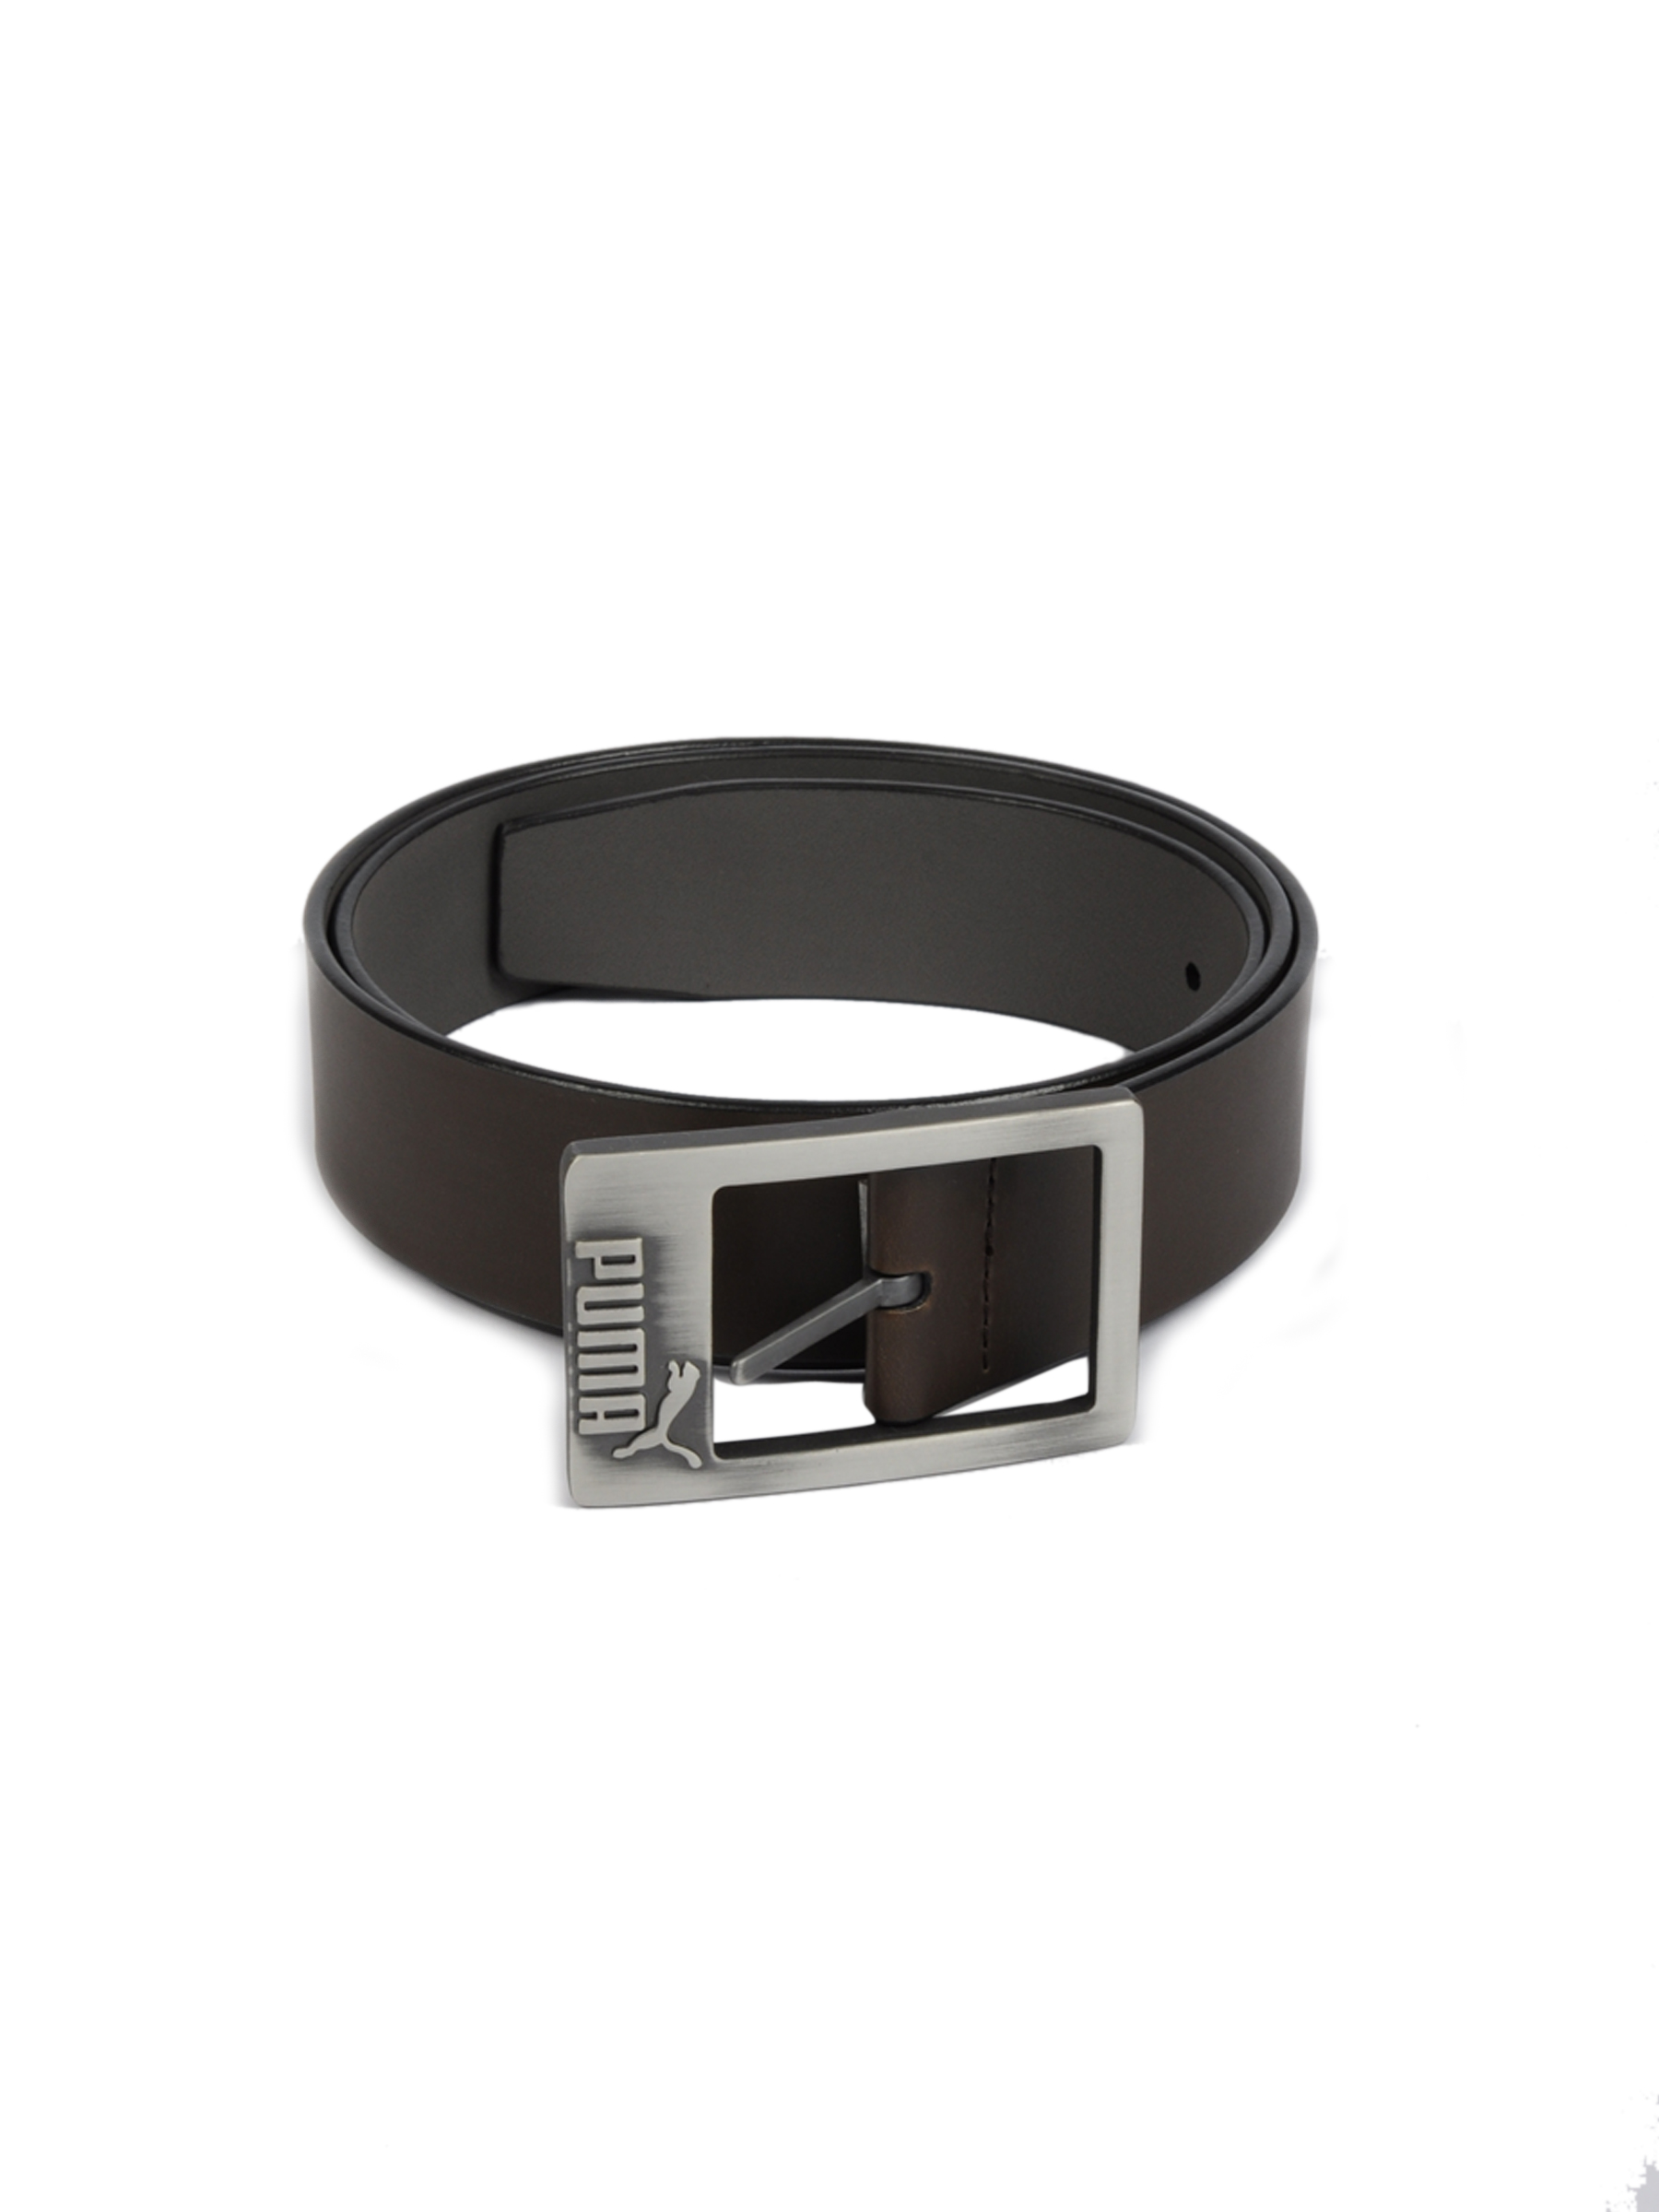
Puma Men Heritage Brown Belt
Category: Accessories / Belts / Belts
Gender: Men
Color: Brown
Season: Fall 2011
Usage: Casual